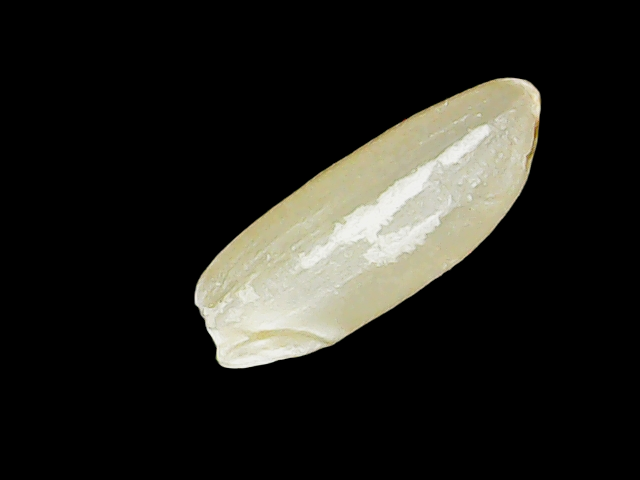
Rice variety: Binadhan12